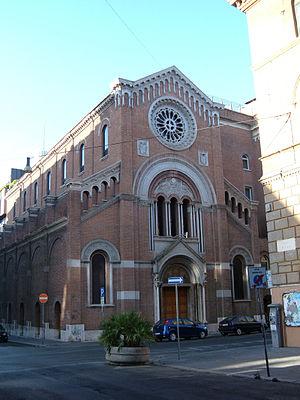
L'église San Lorenzo da Brindisi est une ancienne église de Rome située dans le Rione Ludovisi, via Sicilia.